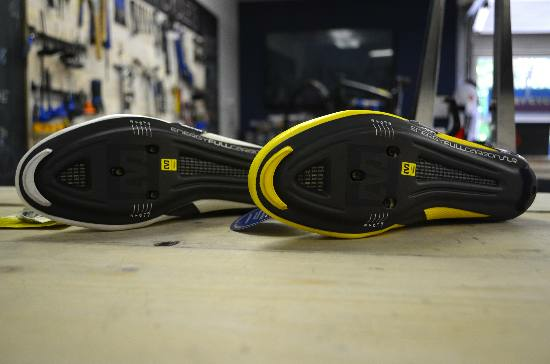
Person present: No